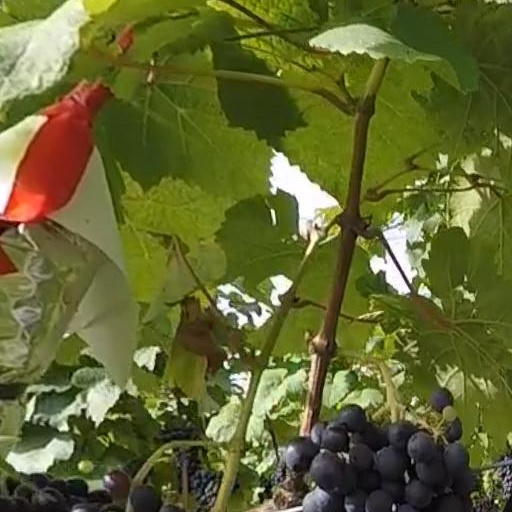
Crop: grape